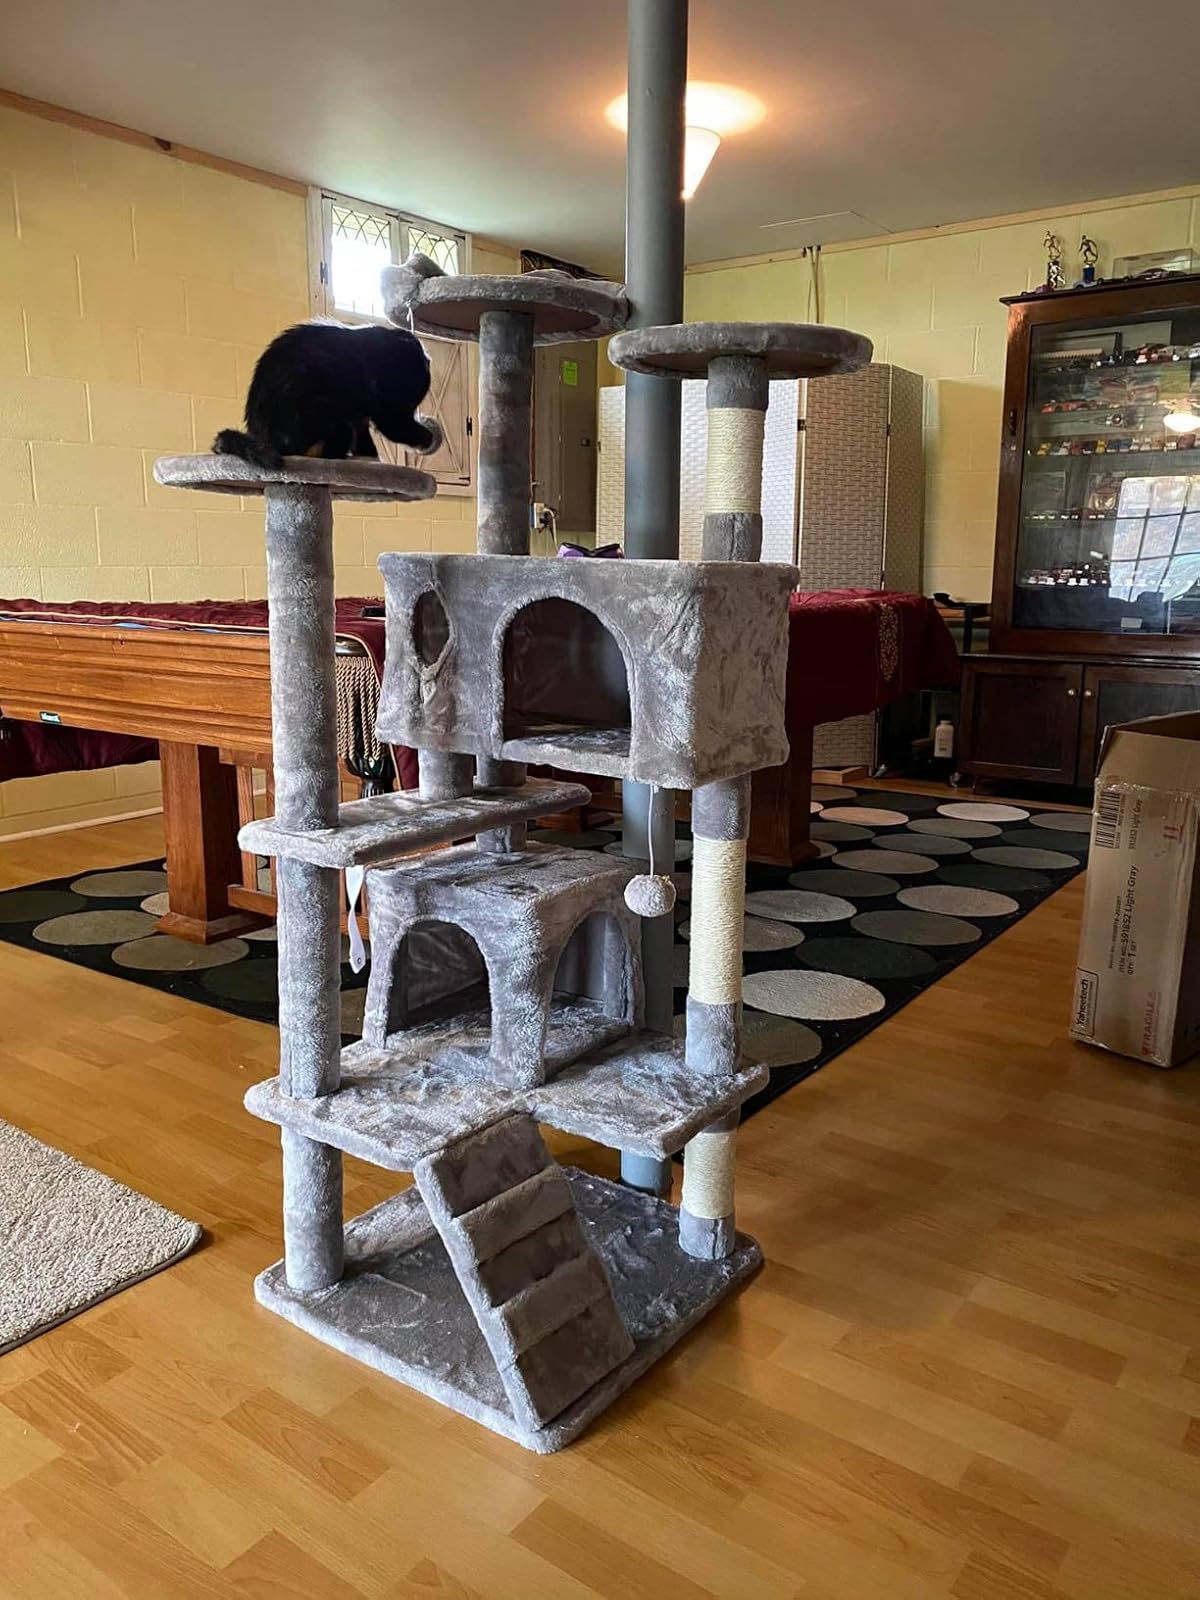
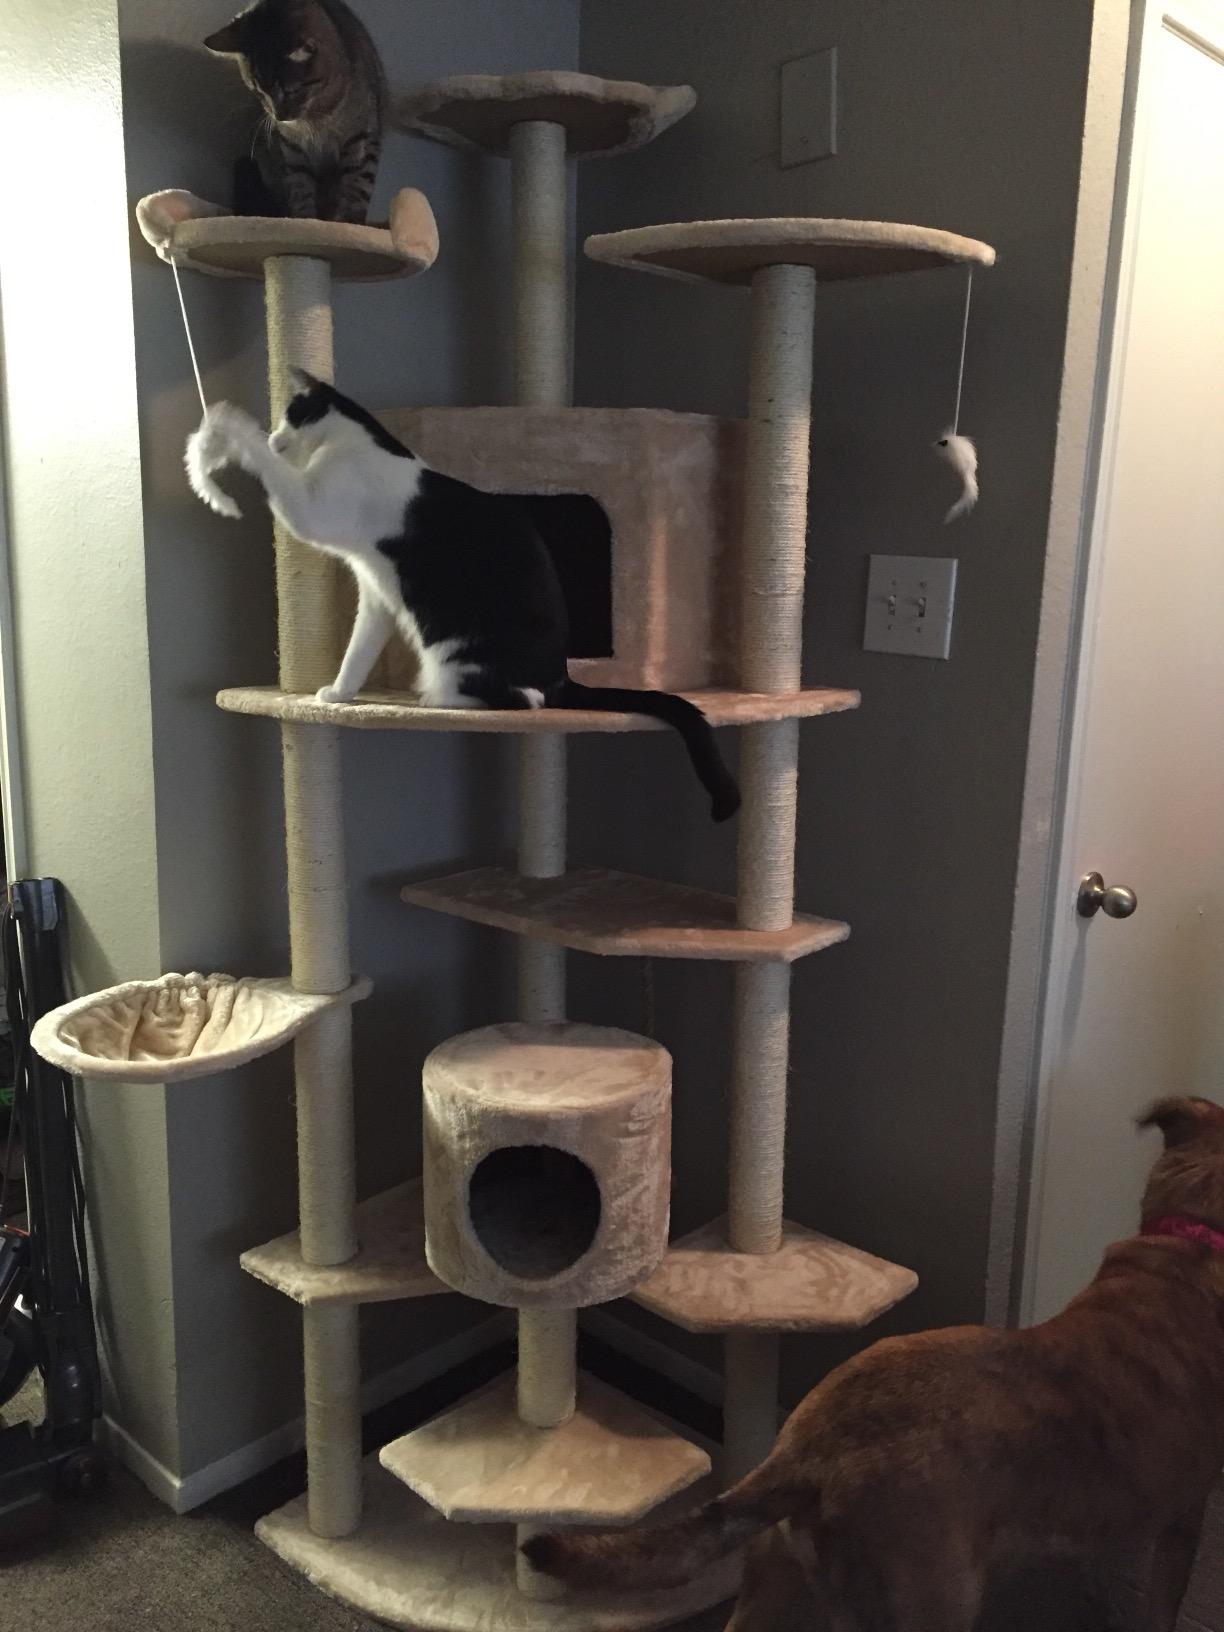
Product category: items_cat tree
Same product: no